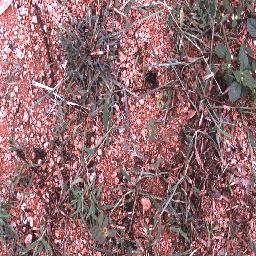
Label: negative